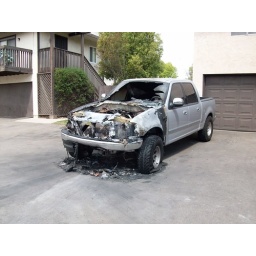
The black streaks are the lighter fluid someone sprayed on the truck and over the windshield.